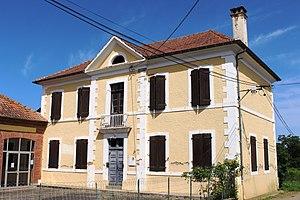
École de Bouilh-Péreuilh (Hautes-Pyrénées)
Bouilh-Péreuilh est une commune française située dans le département des Hautes-Pyrénées, en région Occitanie.